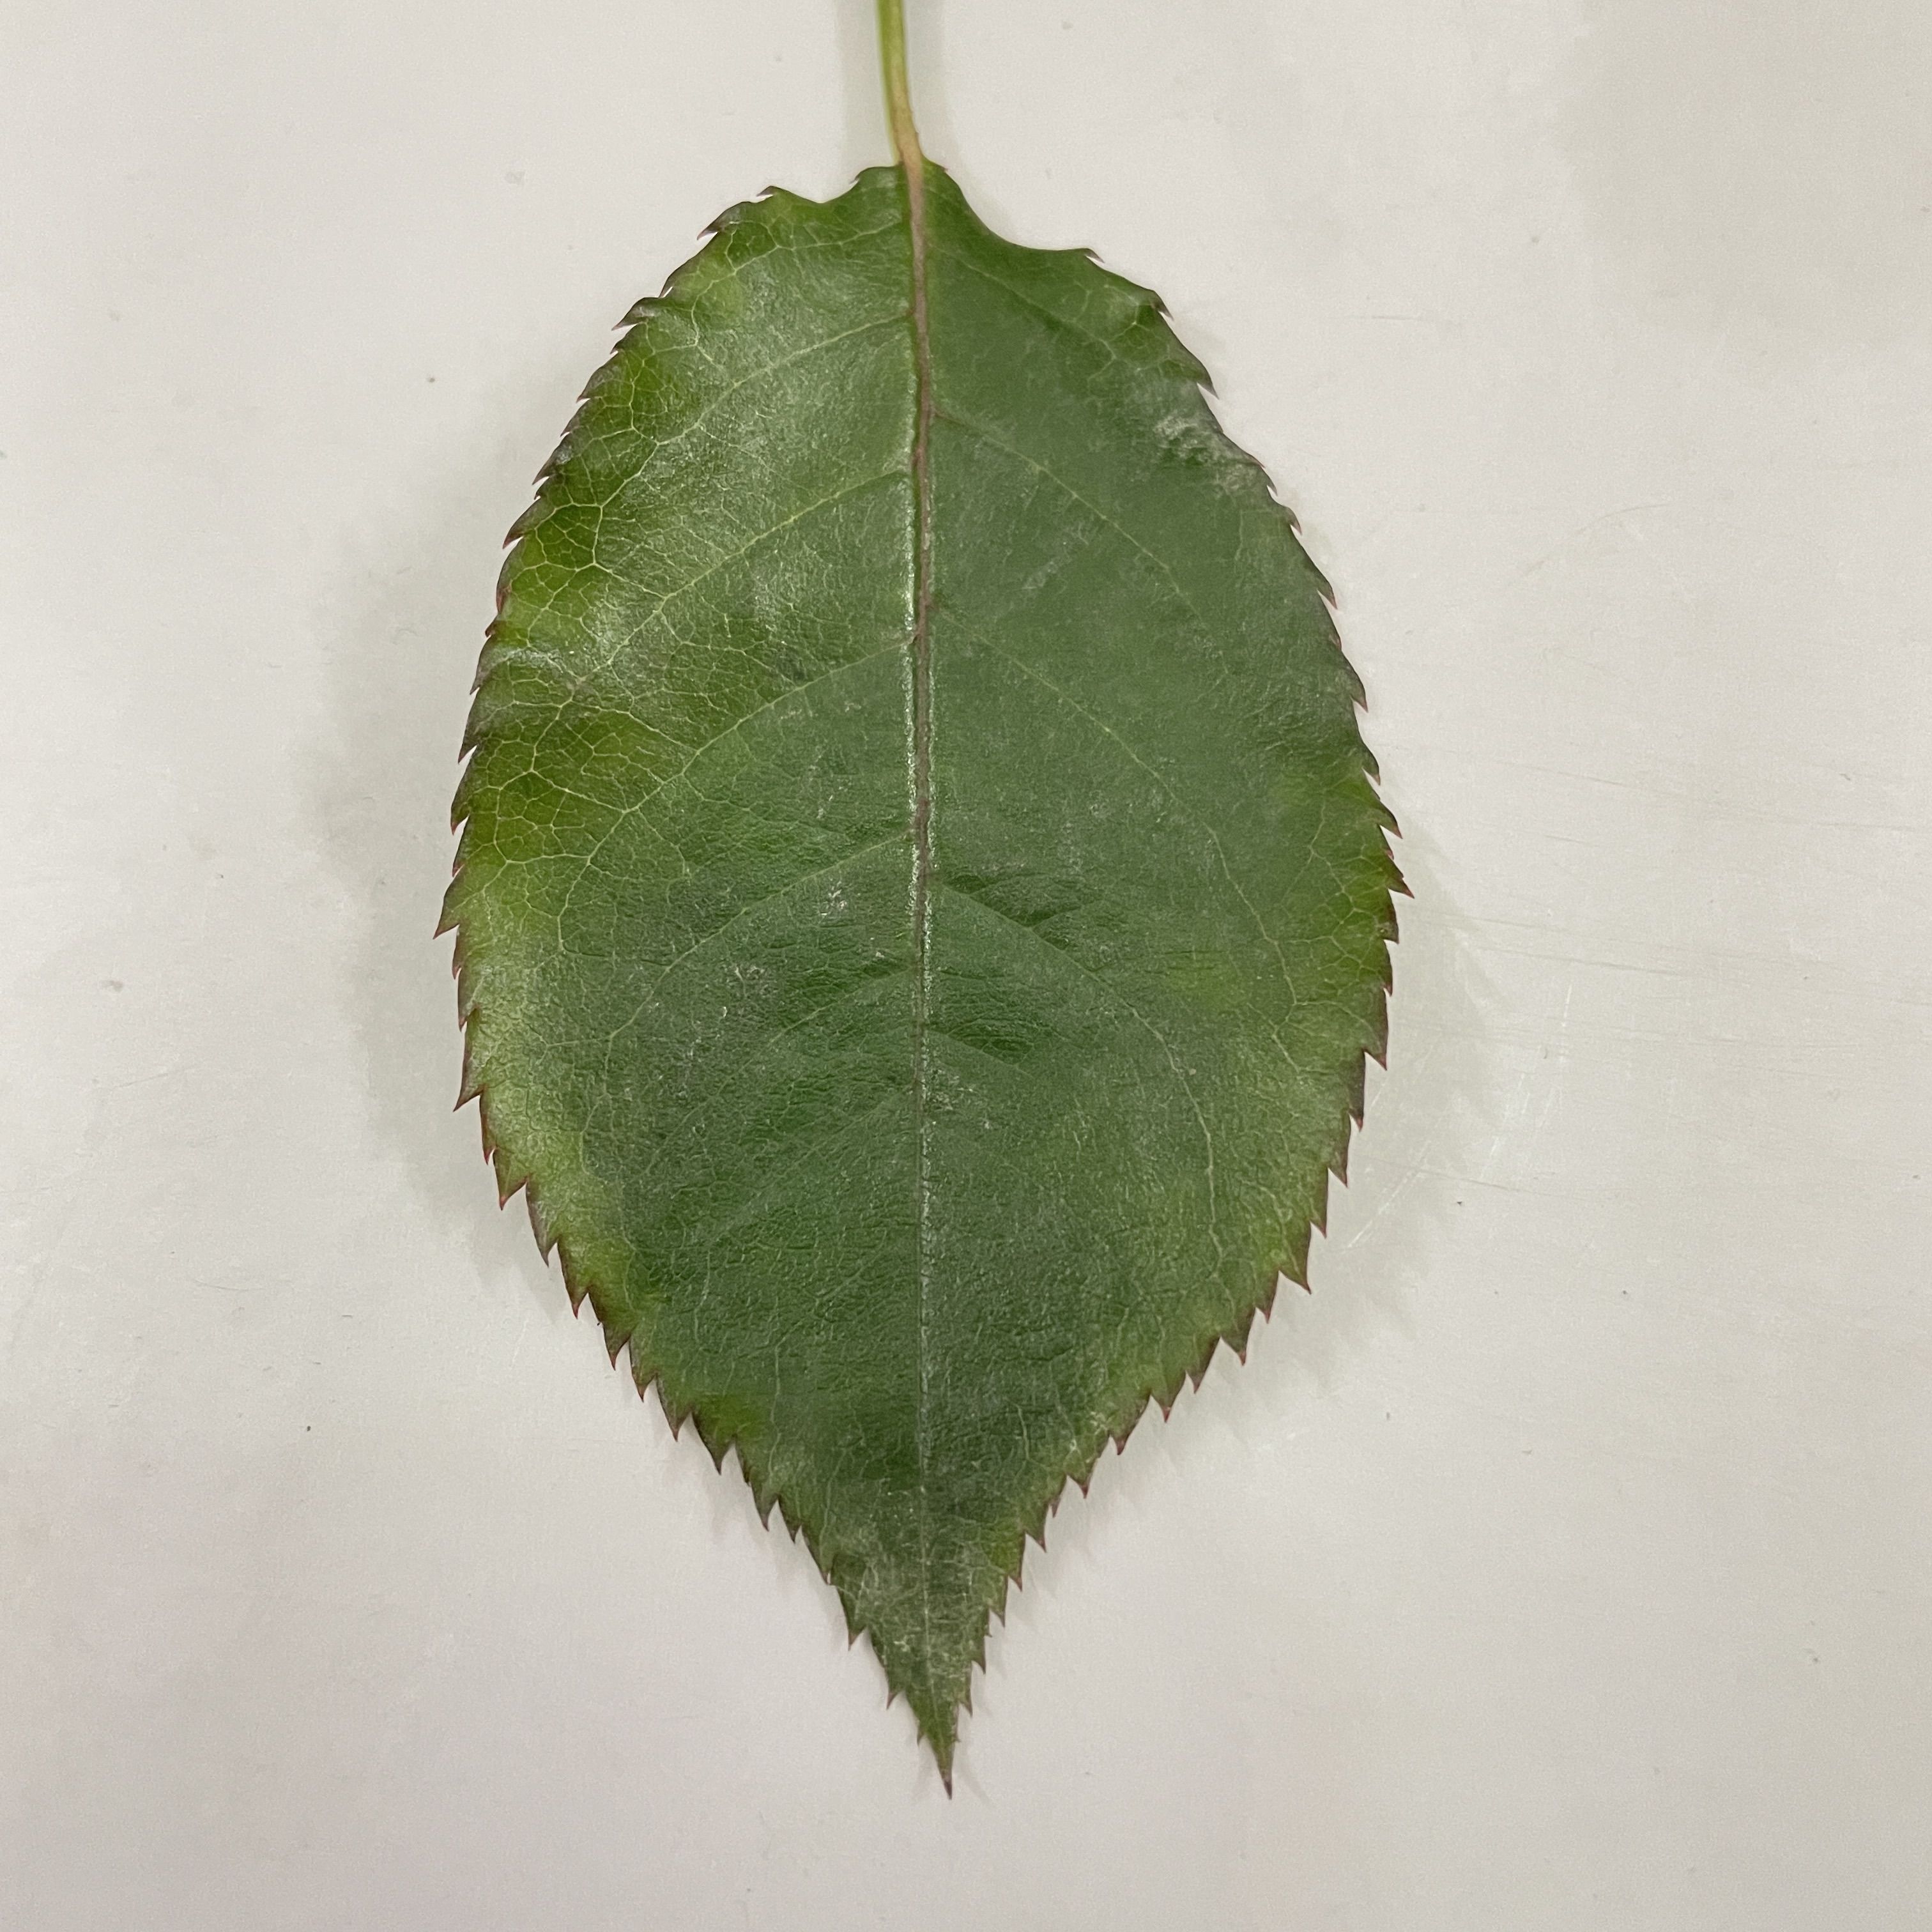
Label: Healthy Leaf